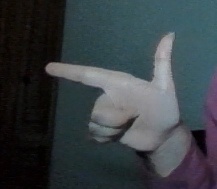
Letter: yaa